Manor of Molland

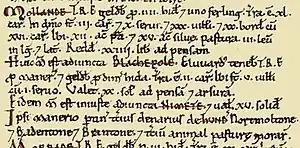
Text of Exeter Domesday Book of 1086

The text of Exeter Domesday Book of 1086, relating to the manor later known as Molland-Bottreaux, under the heading "The King's Demesne belonging to the kingdom in Devenesscira" is as follows (abbreviations indicated by tildes expanded):